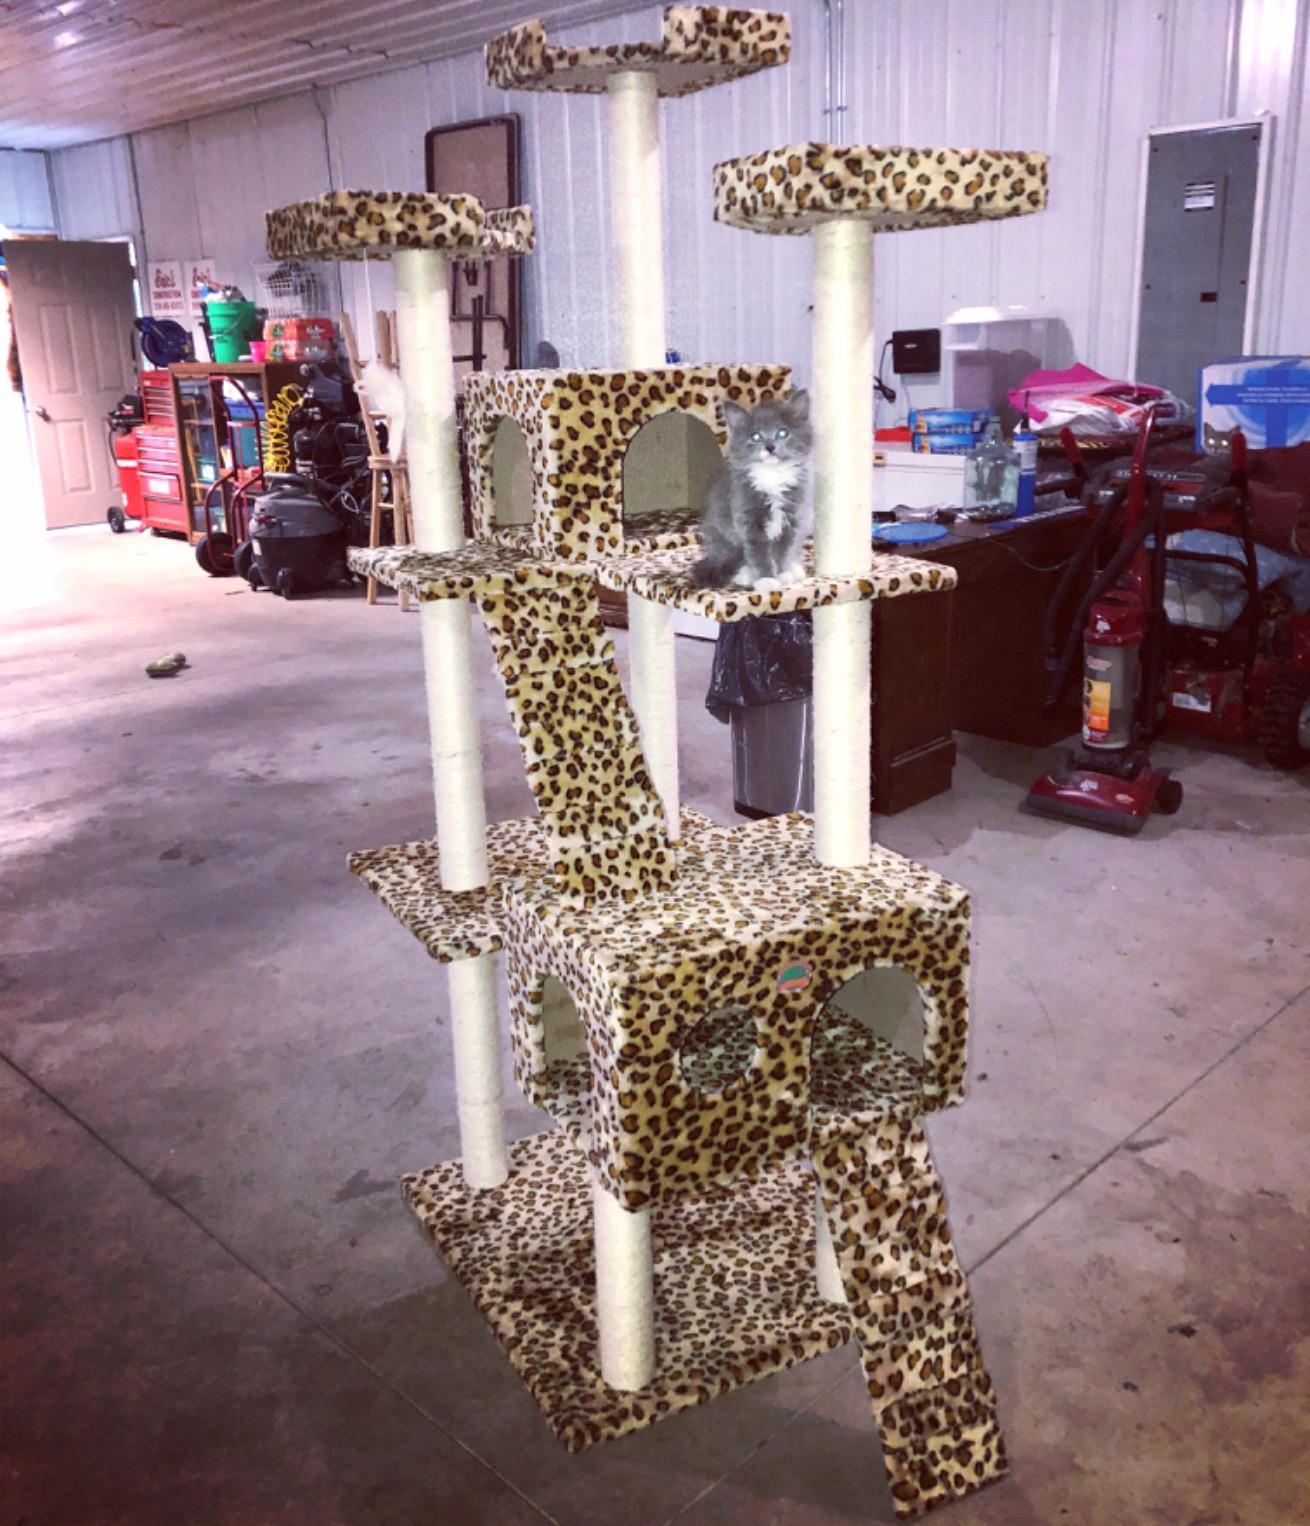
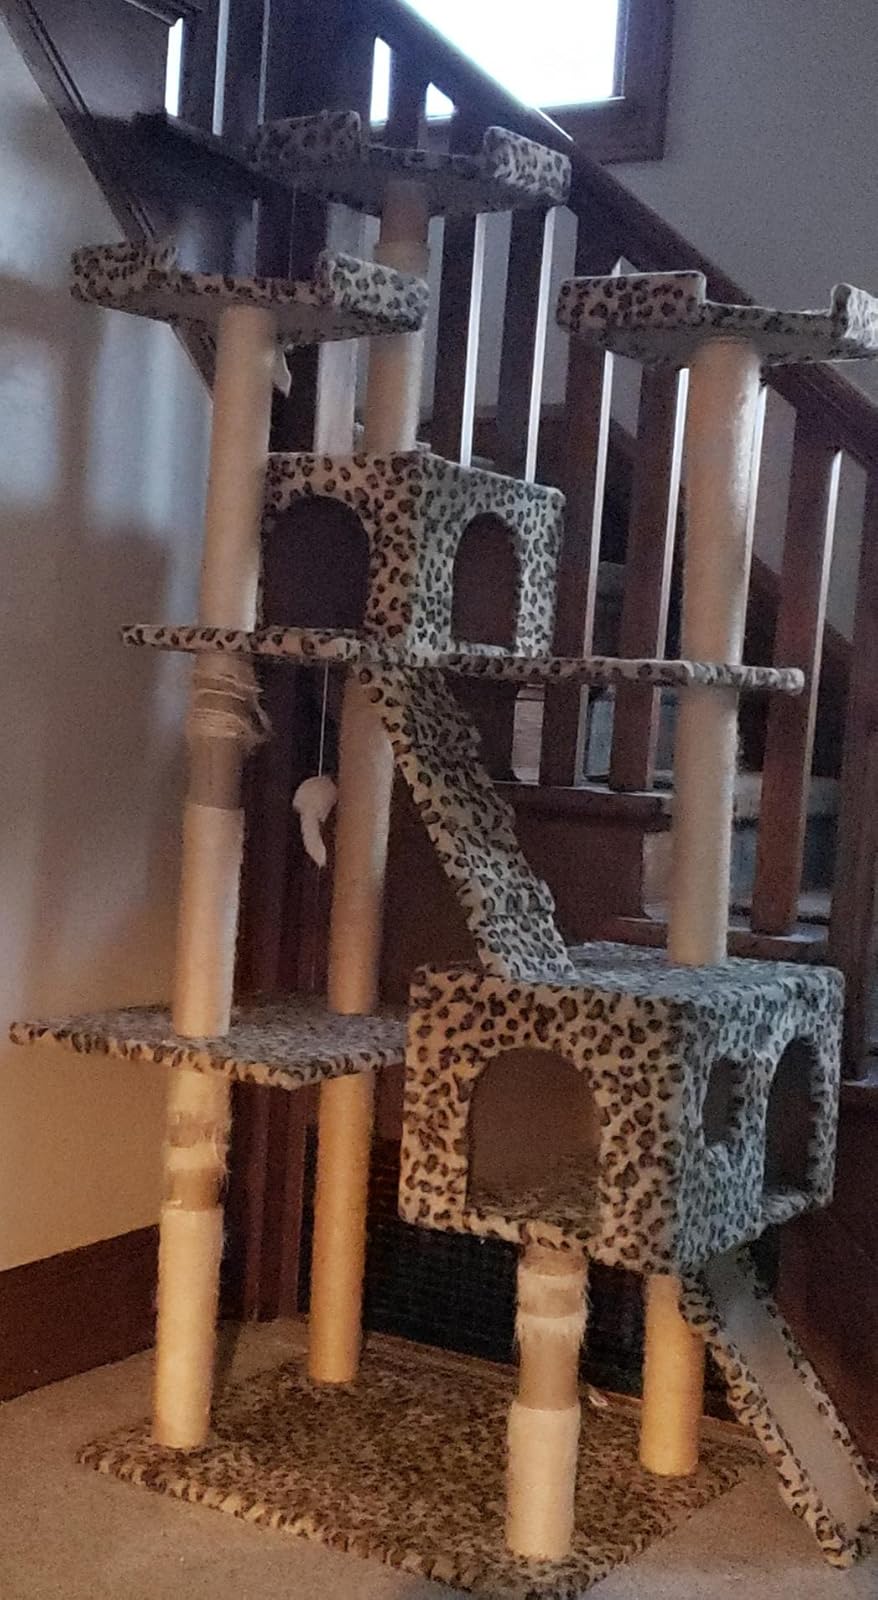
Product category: items_cat tree
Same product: yes